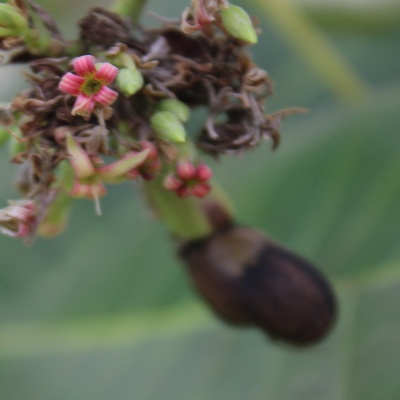
Crop: Cashew
Condition: anthracnose